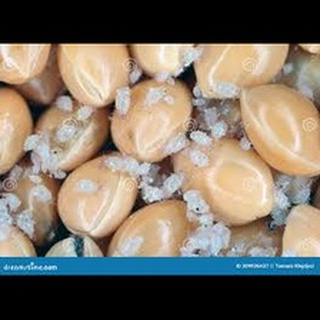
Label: wheat_mite